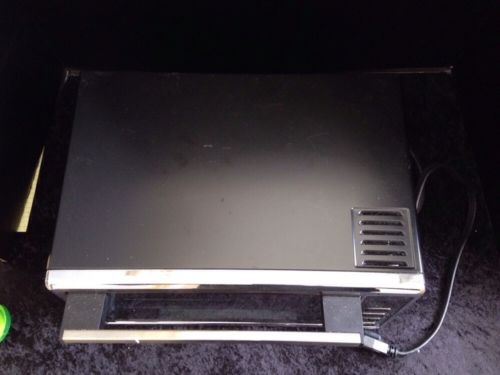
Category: toaster